The Killers (1946 film)

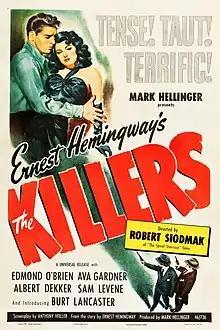
Theatrical release poster

The Killers is a 1946 American film noir directed by Robert Siodmak and starring Burt Lancaster in his film debut, along with Ava Gardner, Edmond O'Brien and Sam Levene. Based in part on the 1927 short story of the same name by Ernest Hemingway, it focuses on an insurance detective's investigation into the execution by two professional killers of a former boxer who was unresistant to his own murder. The screenplay was written by Anthony Veiller, with uncredited contributions by John Huston and Richard Brooks.